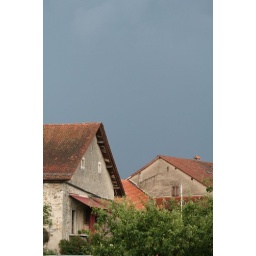
I liked the contrast between the brick-toned roofs and the blue grey sky (one of my favourite color by the way).